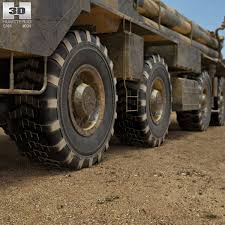
Label: BM-30